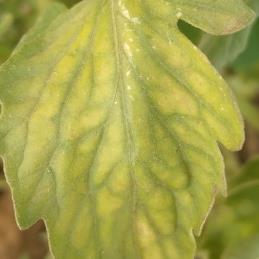
Crop: Tomato
Condition: virosis-d